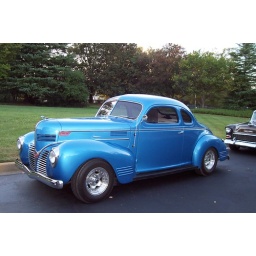
Identify year please.This was among 5 cars at a festival at a retirement home in Charlotte, NC